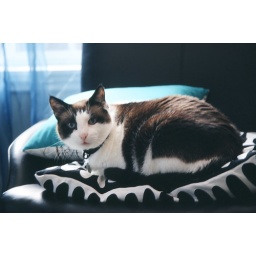
Ruby in the black leather chair